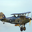
Label: airplane